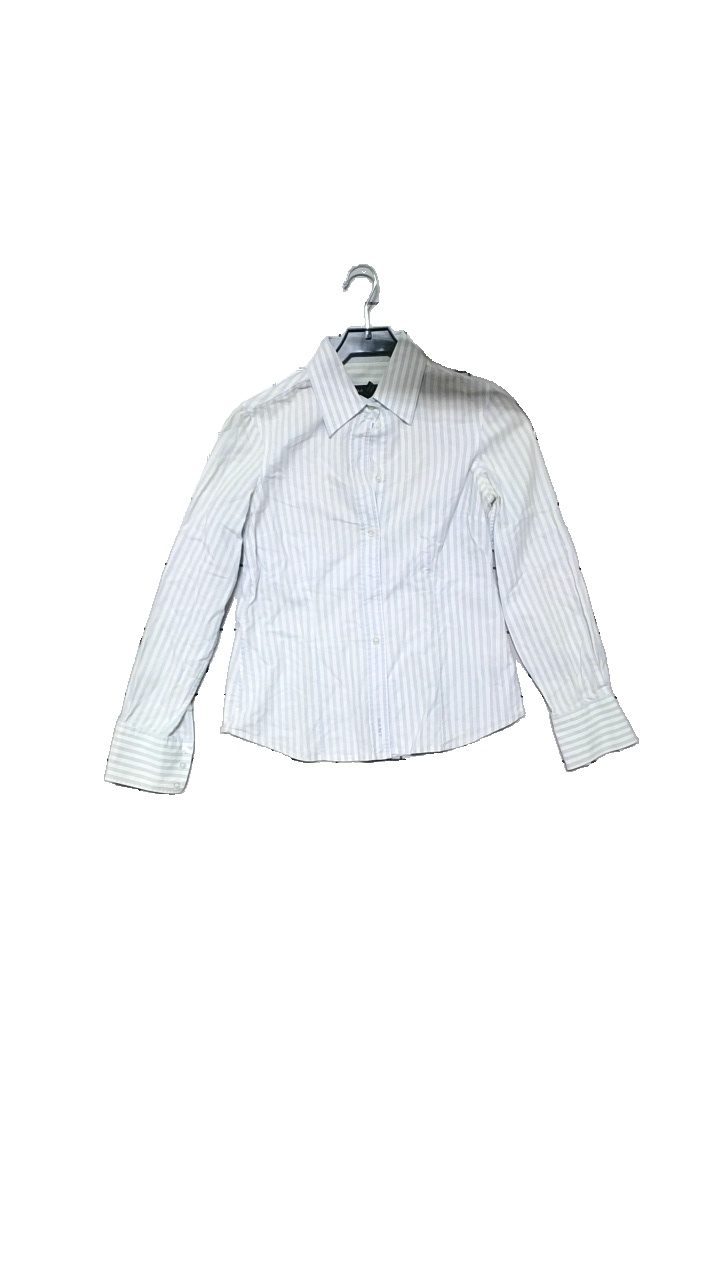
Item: Blouse (Ladies)
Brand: Gant
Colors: Blue, White
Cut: Regular
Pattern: Striped
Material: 97% cotton, 3% elastane
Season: All
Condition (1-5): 4
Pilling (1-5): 4
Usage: Reuse
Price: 100-150